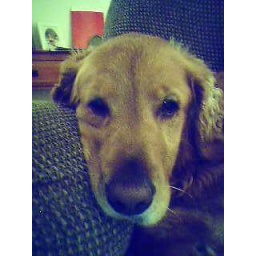
This is Bailey, my 4 year old golden retriever sitting in his chair.